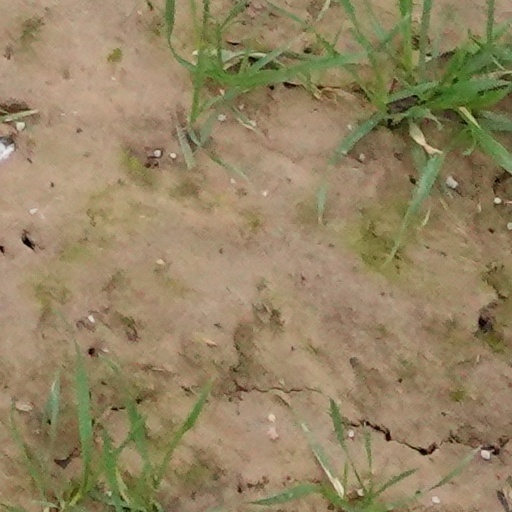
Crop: wheat